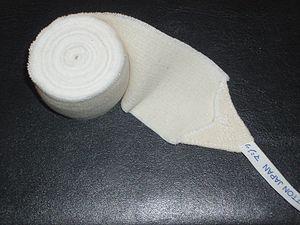
Les bandages sont des bandes de tissu utilisées par les pratiquants d'arts martiaux et sport de combat afin de protéger leurs mains et poignets des lésions induites par les coups de poing.